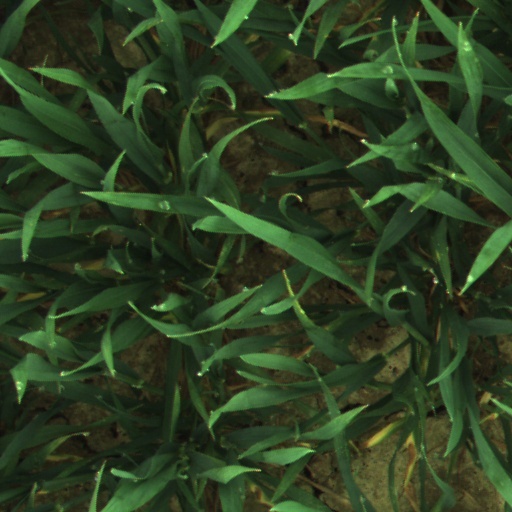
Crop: wheat